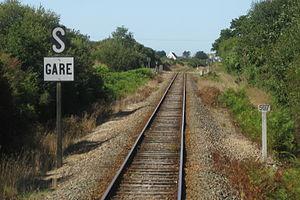
Une voie unique à signalisation simplifiée est un règlement d'exploitation régissant la circulation des trains du réseau ferré national français sur des lignes à faible trafic ne justifiant pas l'investissement d'un système de signalisation de cantonnement.